Hochdahl-Millrath station

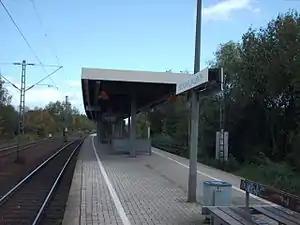

Hochdahl-Millrath station is a through station in the district of Millrath of the town of Erkrath in the German state of North Rhine-Westphalia. The station was opened in 1968 or 1969 on the section of the Düsseldorf–Elberfeld railway from Erkrath to Wuppertal-Vohwinkel that was opened by the Düsseldorf-Elberfeld Railway Company on 10 April 1841. It has two platform tracks and it is classified by Deutsche Bahn as a category 5 station.